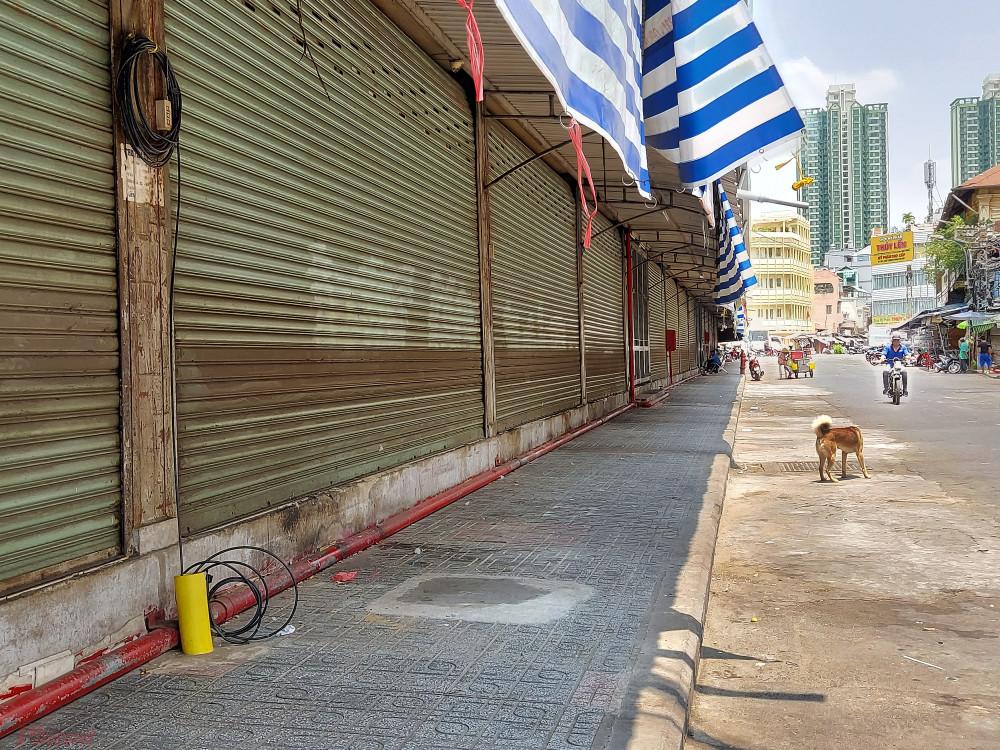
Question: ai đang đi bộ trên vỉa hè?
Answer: không có ai cả